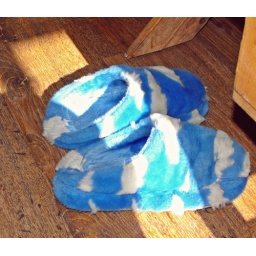
Lovely weather in Catalonia during Easter Holidays. Blue sky and white clouds making our days enjoyable.